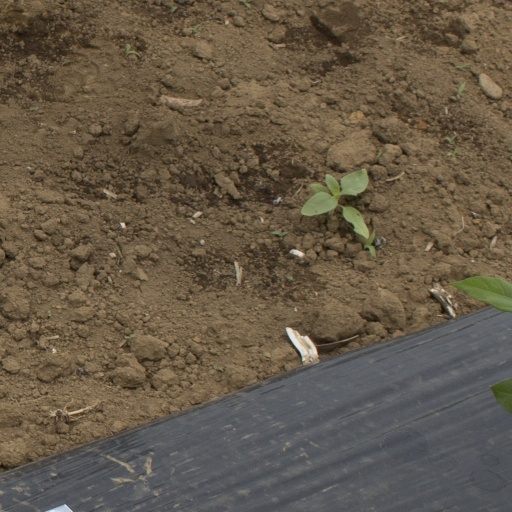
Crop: Jerusalem artichoke